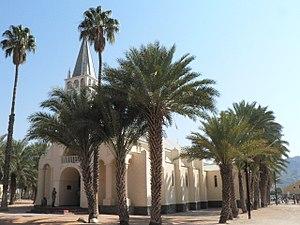
La cathédrale de l'Immaculée-Conception, située à Pella, dans la province de Cap-du-Nord en Afrique du Sud, est le siège de l'évêque du diocèse de Keimoes–Upington. Elle est dédiée à l'Immaculée Conception de la Bienheureuse Vierge Marie.
Pella est une oasis du Namakwa dans le Nord de la province du Cap en Afrique du Sud. Auparavant connue sous le nom Cammas Fonteyn, la source a été utilisé par un établissement voisin du peuple San. En 1776, un fermier sud-africain d'origine néerlandaise du nom de Coenraad Feijt s'y installa et vécut en harmonie avec les San malgré le penchant de ces derniers pour le vol du bétail des fermiers néerlandais dans le Hantam. À proximité d'une ferme appelée Aggeneys se situe le site de l'exploitation minière moderne de la ville qui porte ce nom.
Cet article recense les cathédrales d'Afrique du Sud.